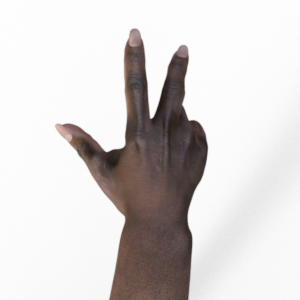
Label: scissors